Knickerbocker Club

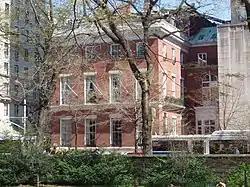
The current clubhouse at 2 East 62nd Street, photographed in 2011

The Knickerbocker Club was founded in 1871 by members of the Union Club of the City of New York who were concerned that the club's admission standards had fallen. By the 1950s, urban social club membership was dwindling, in large part because of the movement of wealthy families to the suburbs. In 1959, the Knickerbocker Club considered rejoining the Union Club, merging its 550 members with the Union Club's 900 men, but the plan never came to fruition.